Bill Scott (footballer, born 1880)

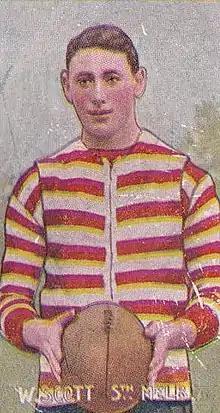
Cigarette card of Scott in 1906

William Francis Scott (26 April 1880 – 11 September 1969) was an Australian rules footballer who played with South Melbourne in the Victorian Football League (VFL).